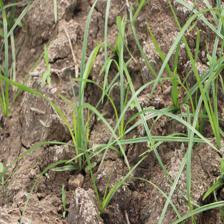
Label: Grass